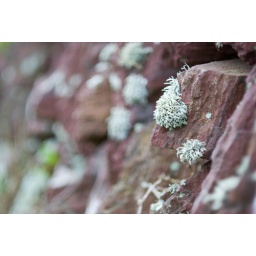
On a local stone built wall beside the coast path near St Ishmaels.